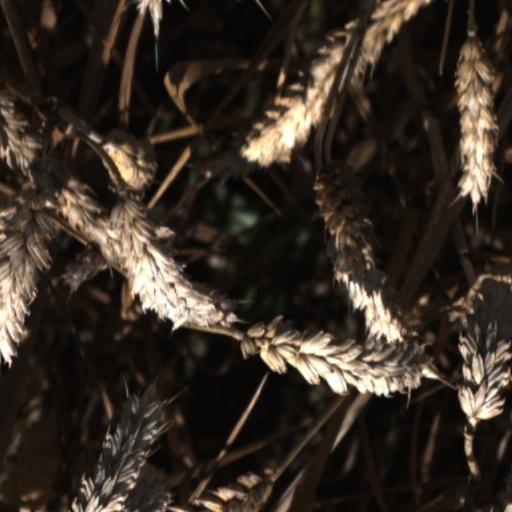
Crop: wheat